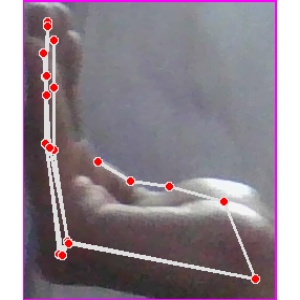
अक्षर: स